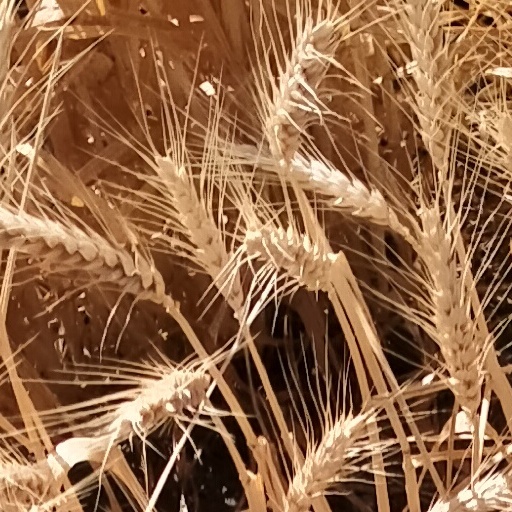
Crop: wheat